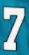
Number: 7